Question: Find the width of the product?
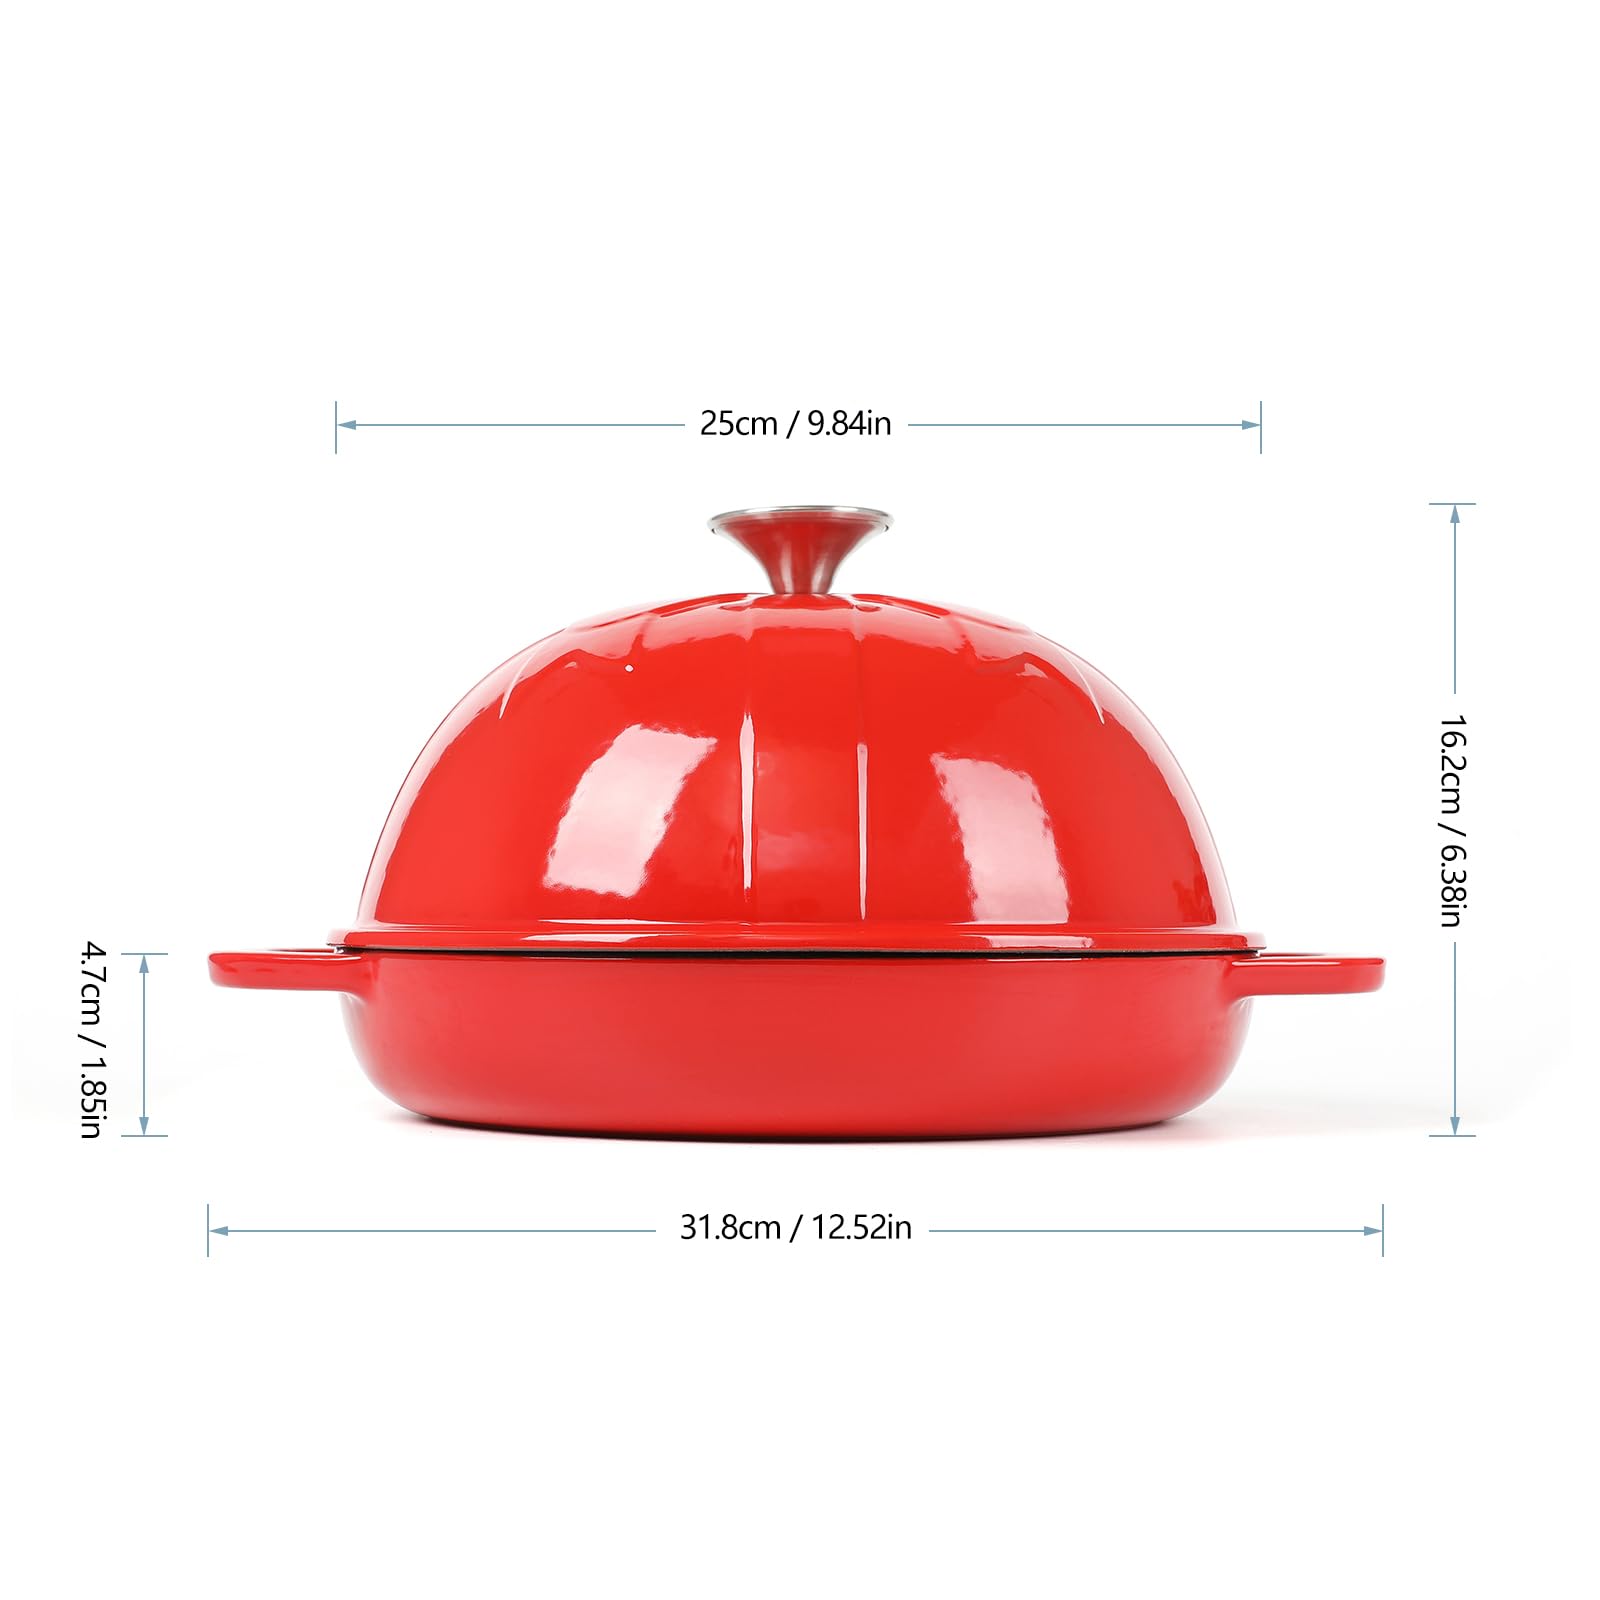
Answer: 31.8 centimetre